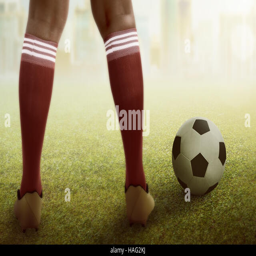
image of football player feet with ball on the field